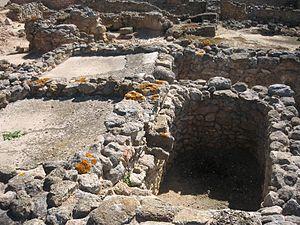
Les xérès sont des vins blancs de Denominación de Origen (DO), produits à Jerez de la Frontera, dans le sud de l'Andalousie, en Espagne. Ces vins sont mutés à l'eau-de-vie pour obtenir deux grandes catégories : les finos, pour lesquels de l'alcool à 15,5° est ajouté, et les olorosos, à 18°. Ils sont très appréciés des Britanniques, qui les connaissent sous le nom de sherry ou sack. Le vinaigre de Xérès est également produit à partir de ces vins.